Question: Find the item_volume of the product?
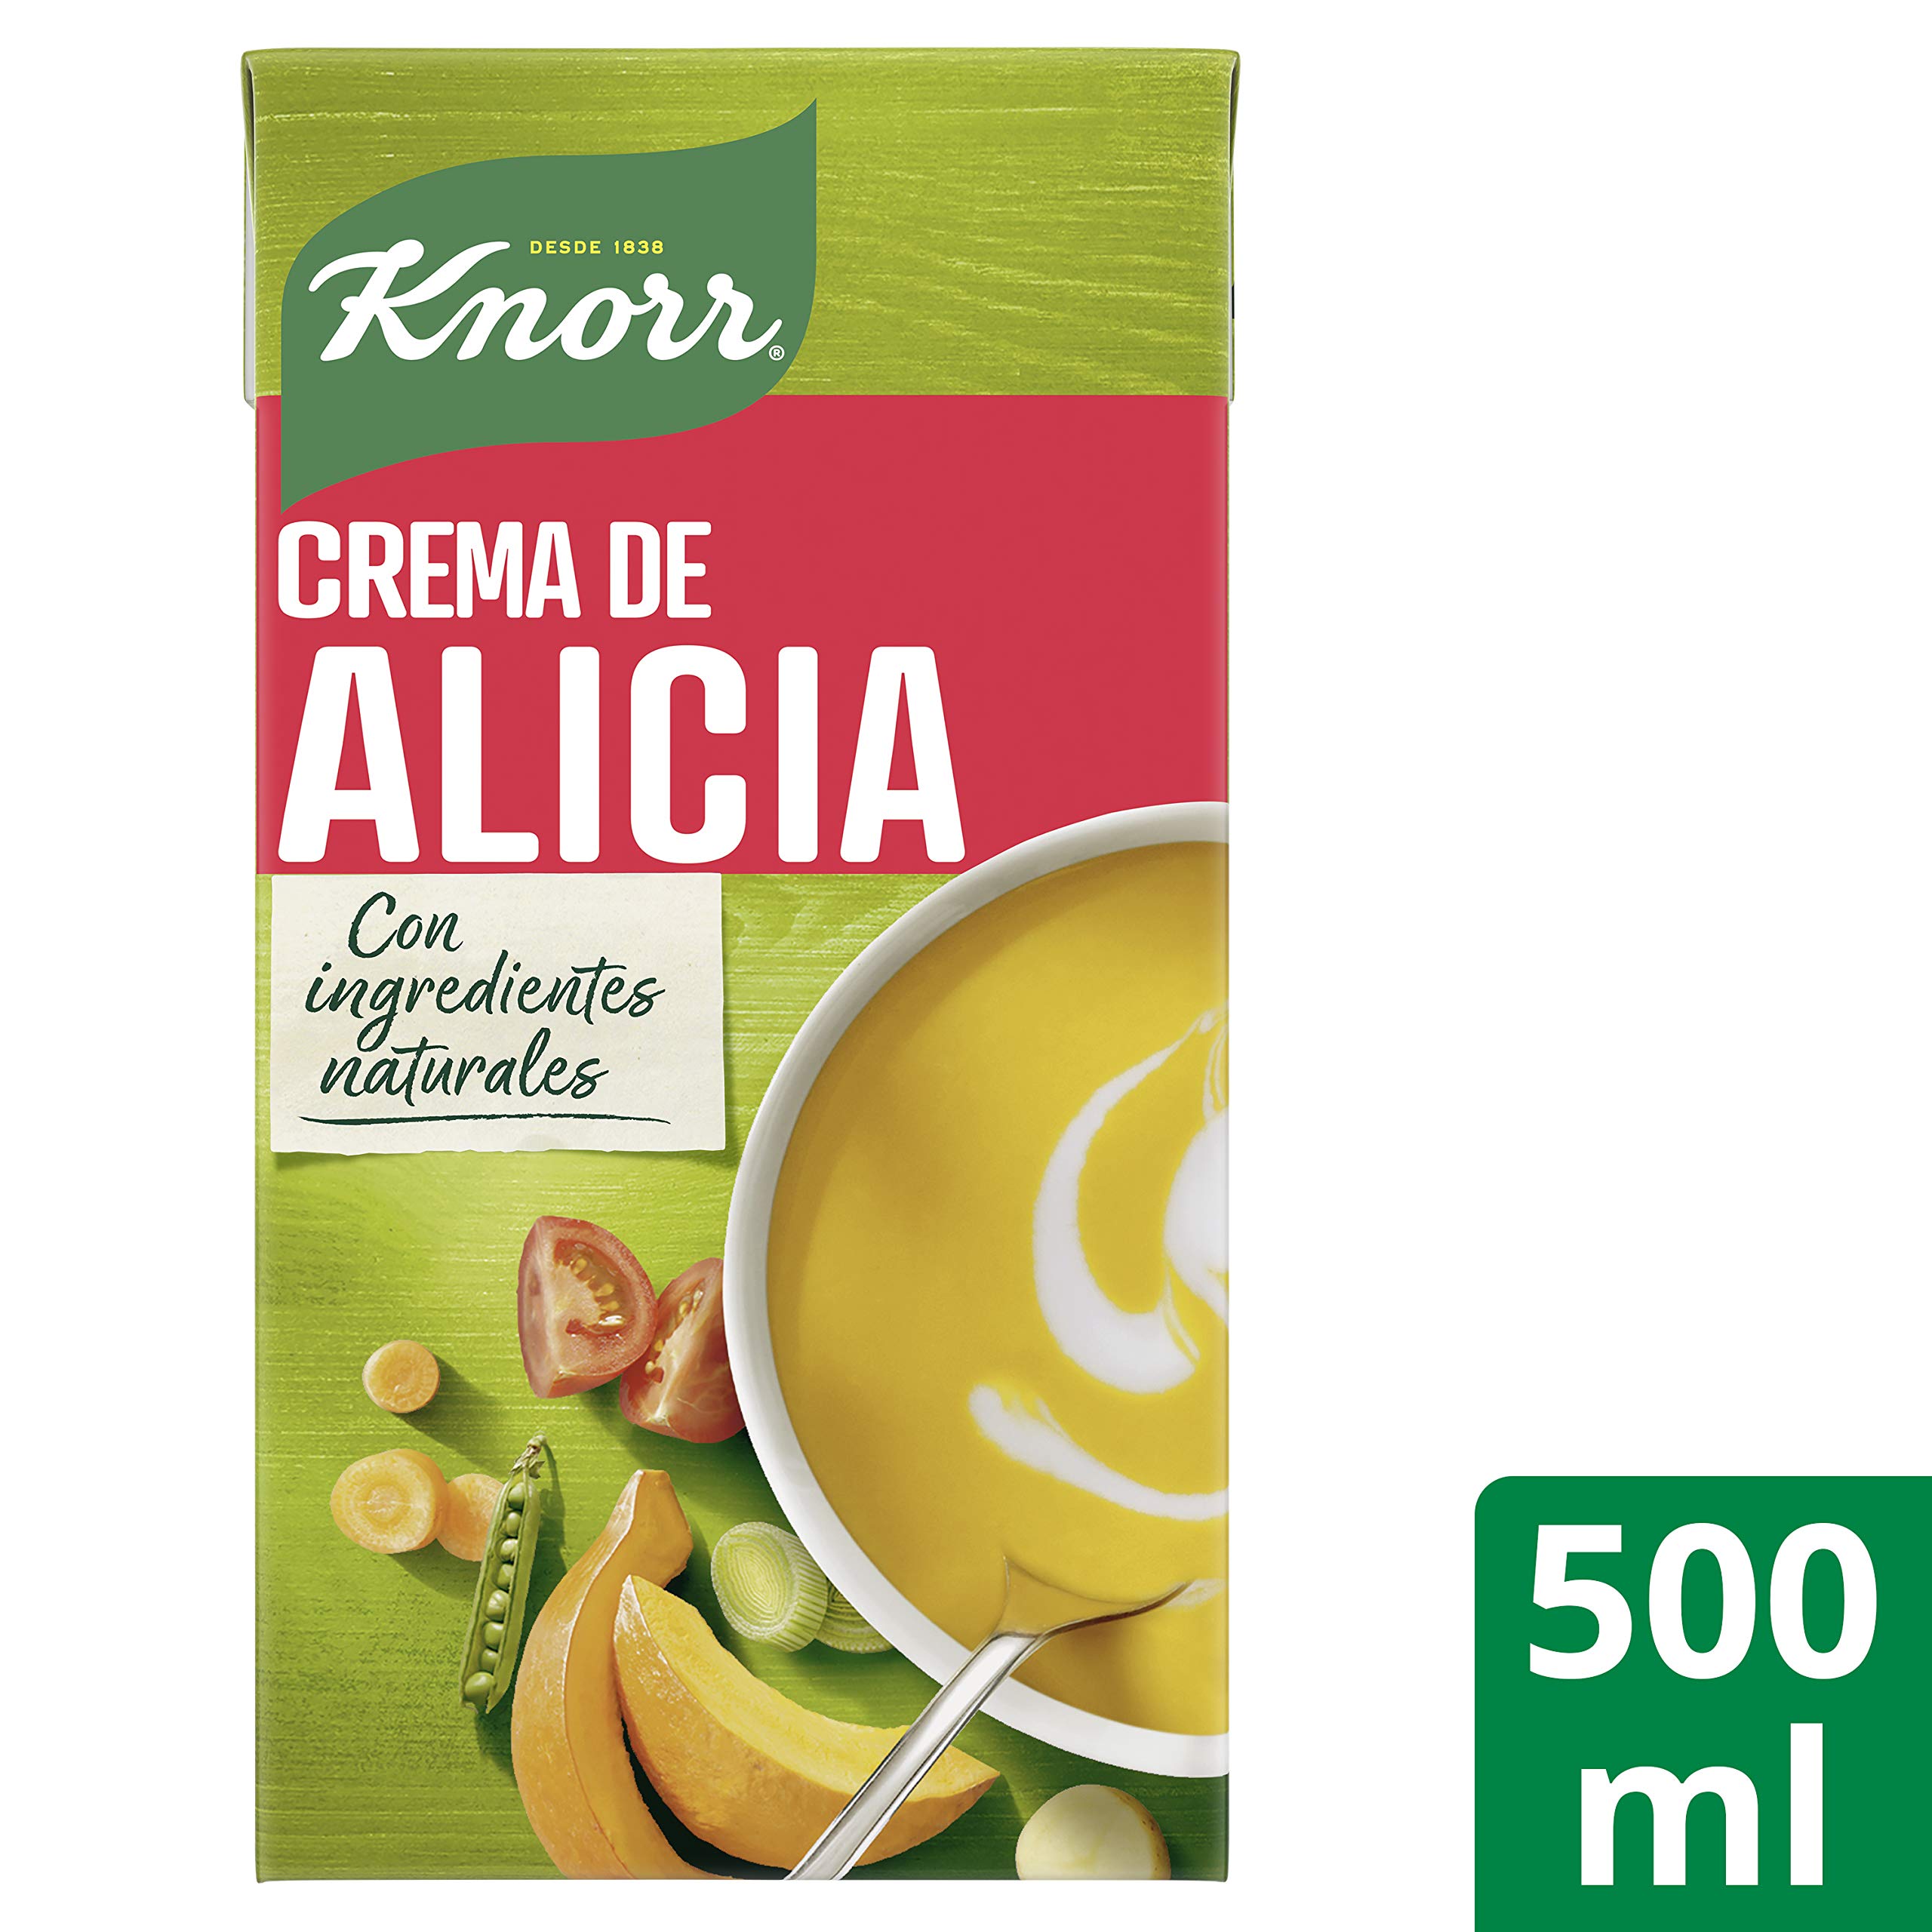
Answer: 500.0 millilitre